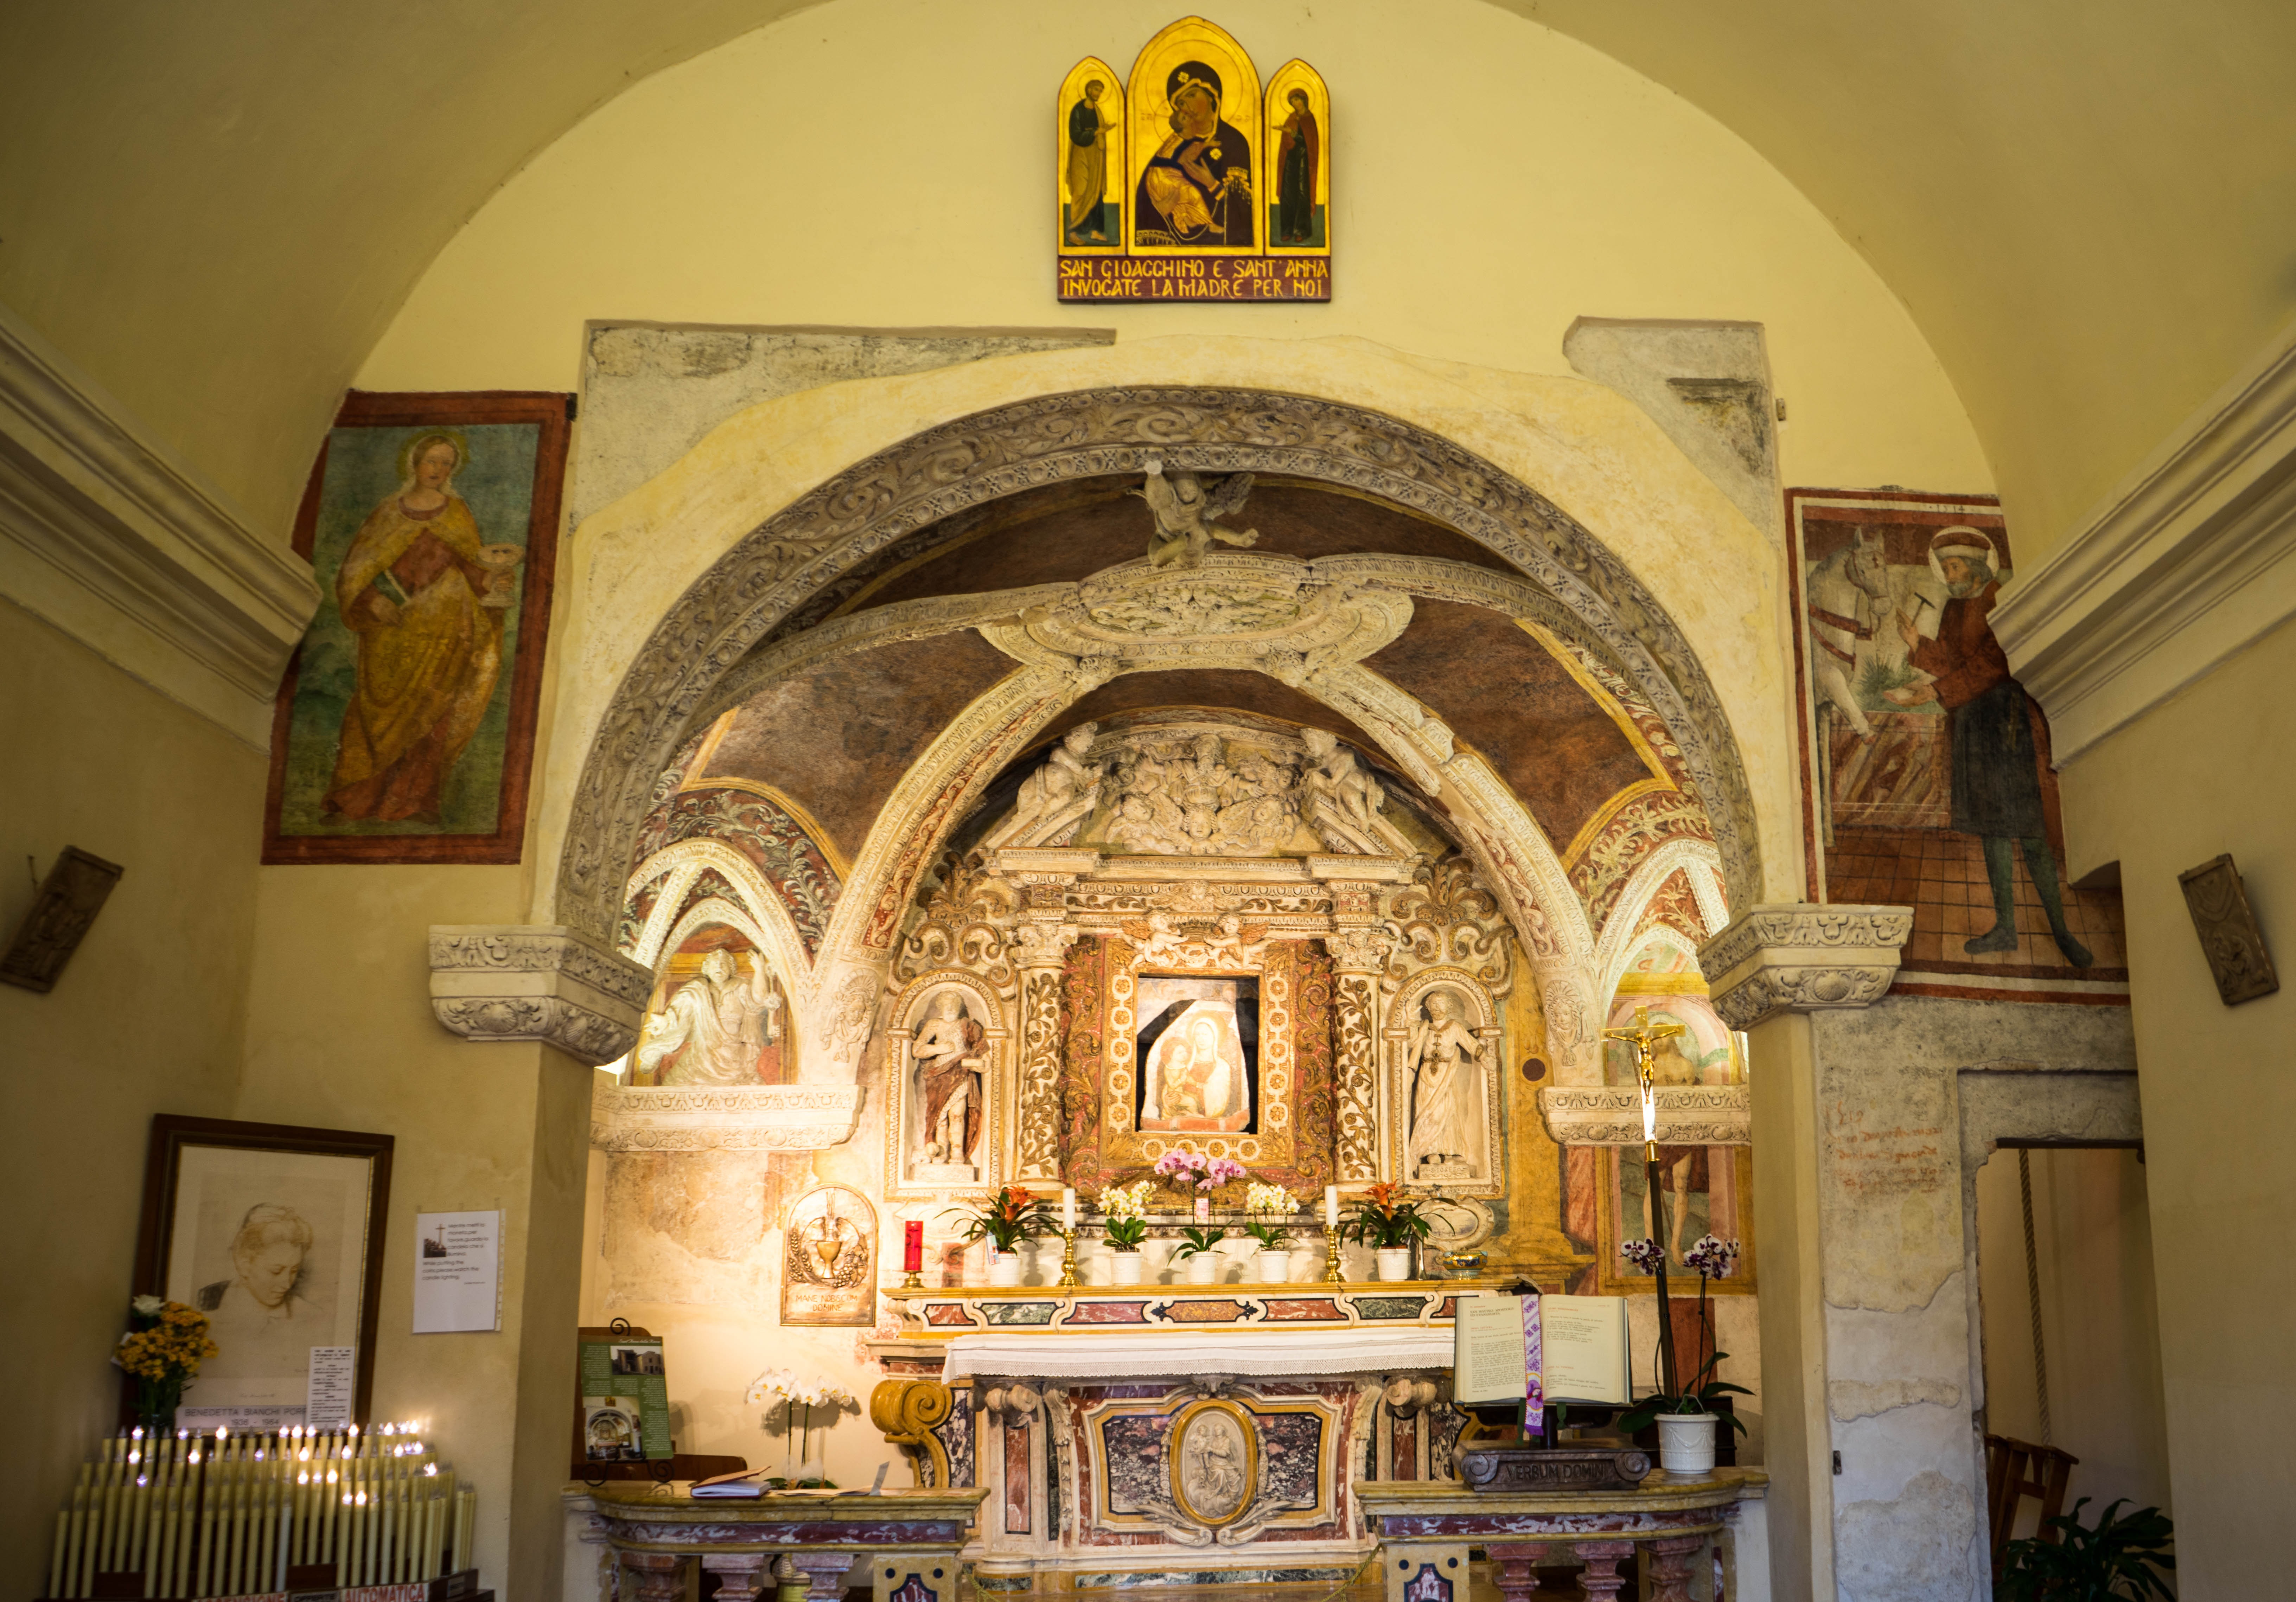
architecture, building, old, europe, religion, italy, church, cathedral, chapel, christian, place of worship, art, altar, monastery, synagogue, history, basilica, italian, sirmione, church building, ancient history